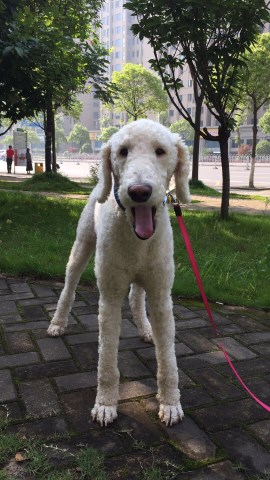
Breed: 316-n000118-standard_poodle